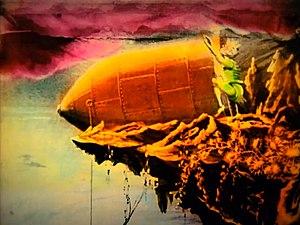
L'atelier de Mᵐᵉ B. Thuillier est une entreprise familiale de colorisation des films de cinéma. Elle a été fondée par Élisabeth Thuillier et reprise par sa fille, Marie-Berthe Thuillier. L'atelier se situe à Paris, où les employées colorient à la main les films de celluloïd et diapositives photographiques. Elles travaillent beaucoup avec le réalisateur Georges Méliès et sa société Star Film.